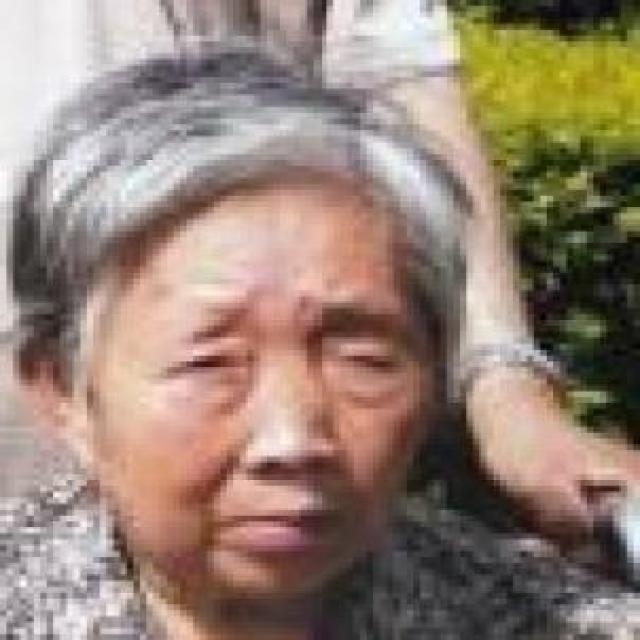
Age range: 65+